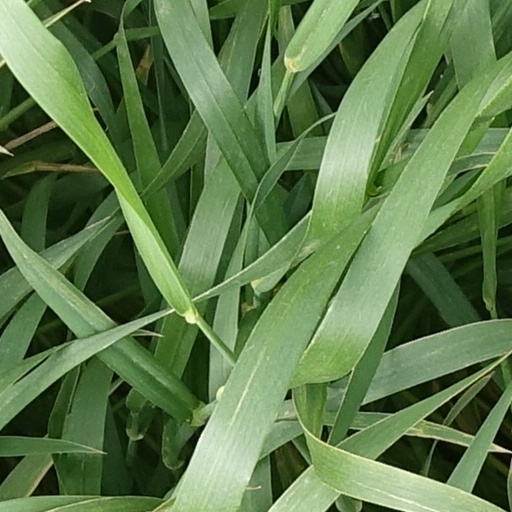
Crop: wheat